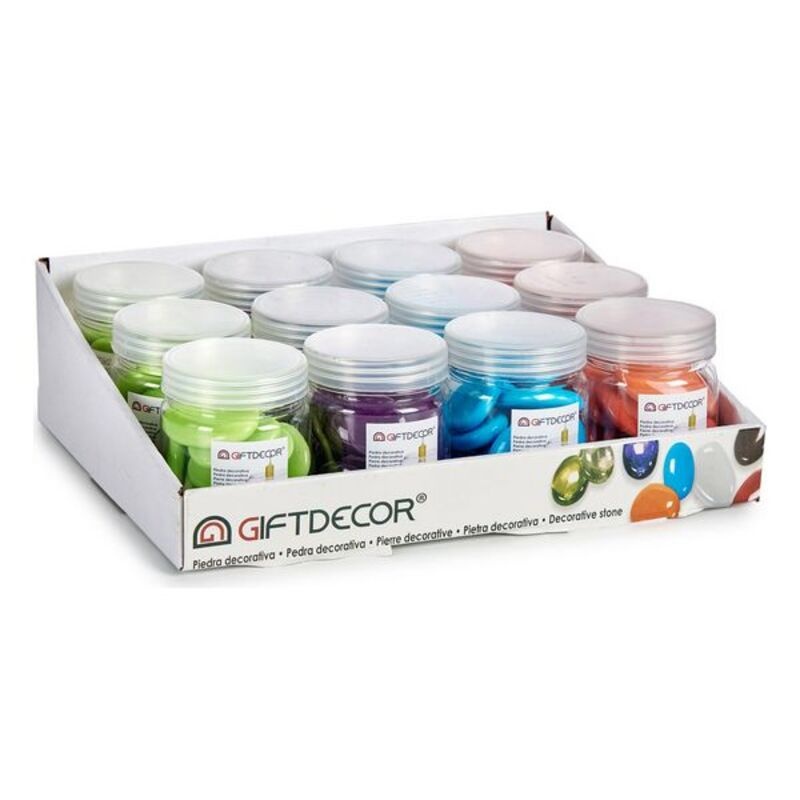
Purkki Kivi Värillinen (280 g)
Saat kotiisi omaperäisyyttä hankkimalla sinne Purkki Kivi . Tärkeää: Eri malleja, joista lähetetään sattumanvaraisesti varastossa olevat Mitat noin: 6,5 x 8 x 6,5 cm
Brand: Gift Decor
Category: Home & Garden > Decor > Garden & Stepping Stones > Garden Stones